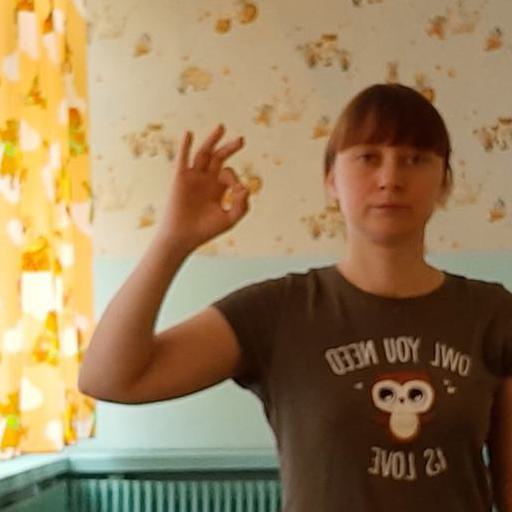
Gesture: ok